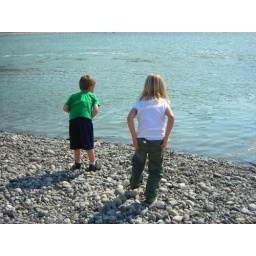
Logan and Kiyara throwing rocks in the river